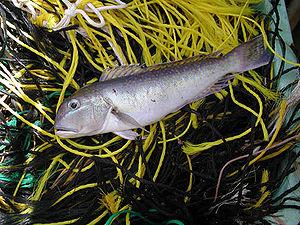
Les Latilinae forment une sous-famille de poissons téléostéens, de la famille des Malacanthidae.